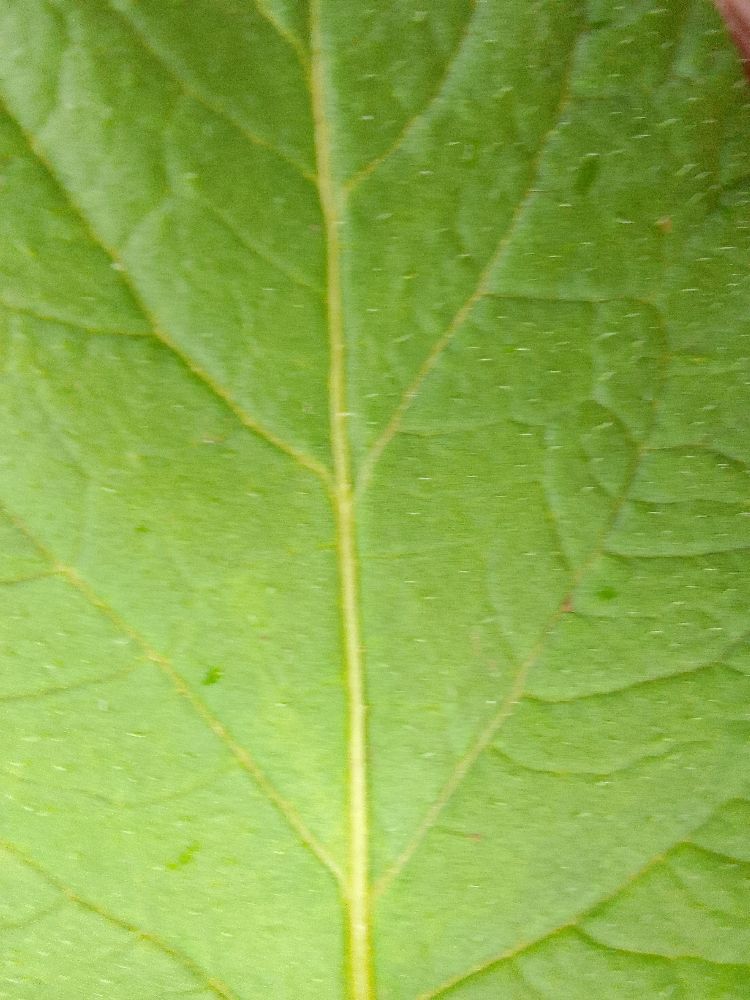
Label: Healthy